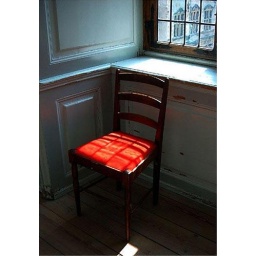
The red chair in the corner